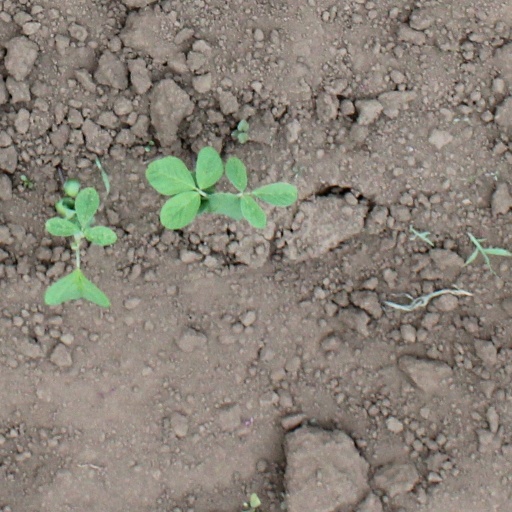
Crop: soybean